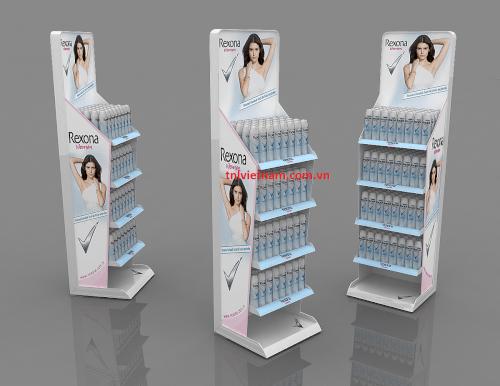
có một người phụ nữ đang giơ tay ra sau đầu xuất hiện ở trên những kệ hàng mỹ phẩm